Time signal

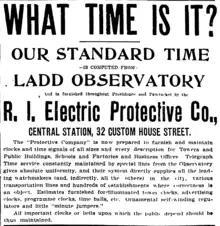
Advertisement for a telegraph time signal service (1900)

Standard time came into existence in the United States on 18 November 1883. Earlier, on 11 October 1883, the General Time Convention, forerunner to the American Railway Association, approved a plan that divided the United States into several time zones. On that November day, the US Naval Observatory telegraphed a signal that coordinated noon at Eastern standard time with 11 am Central, 10 am Mountain, and 9 am Pacific standard time.